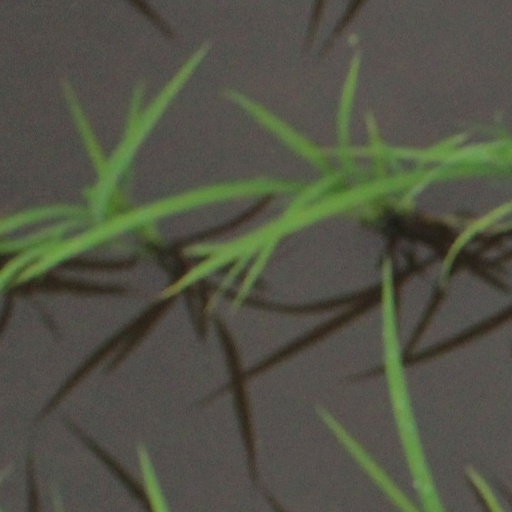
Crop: rice